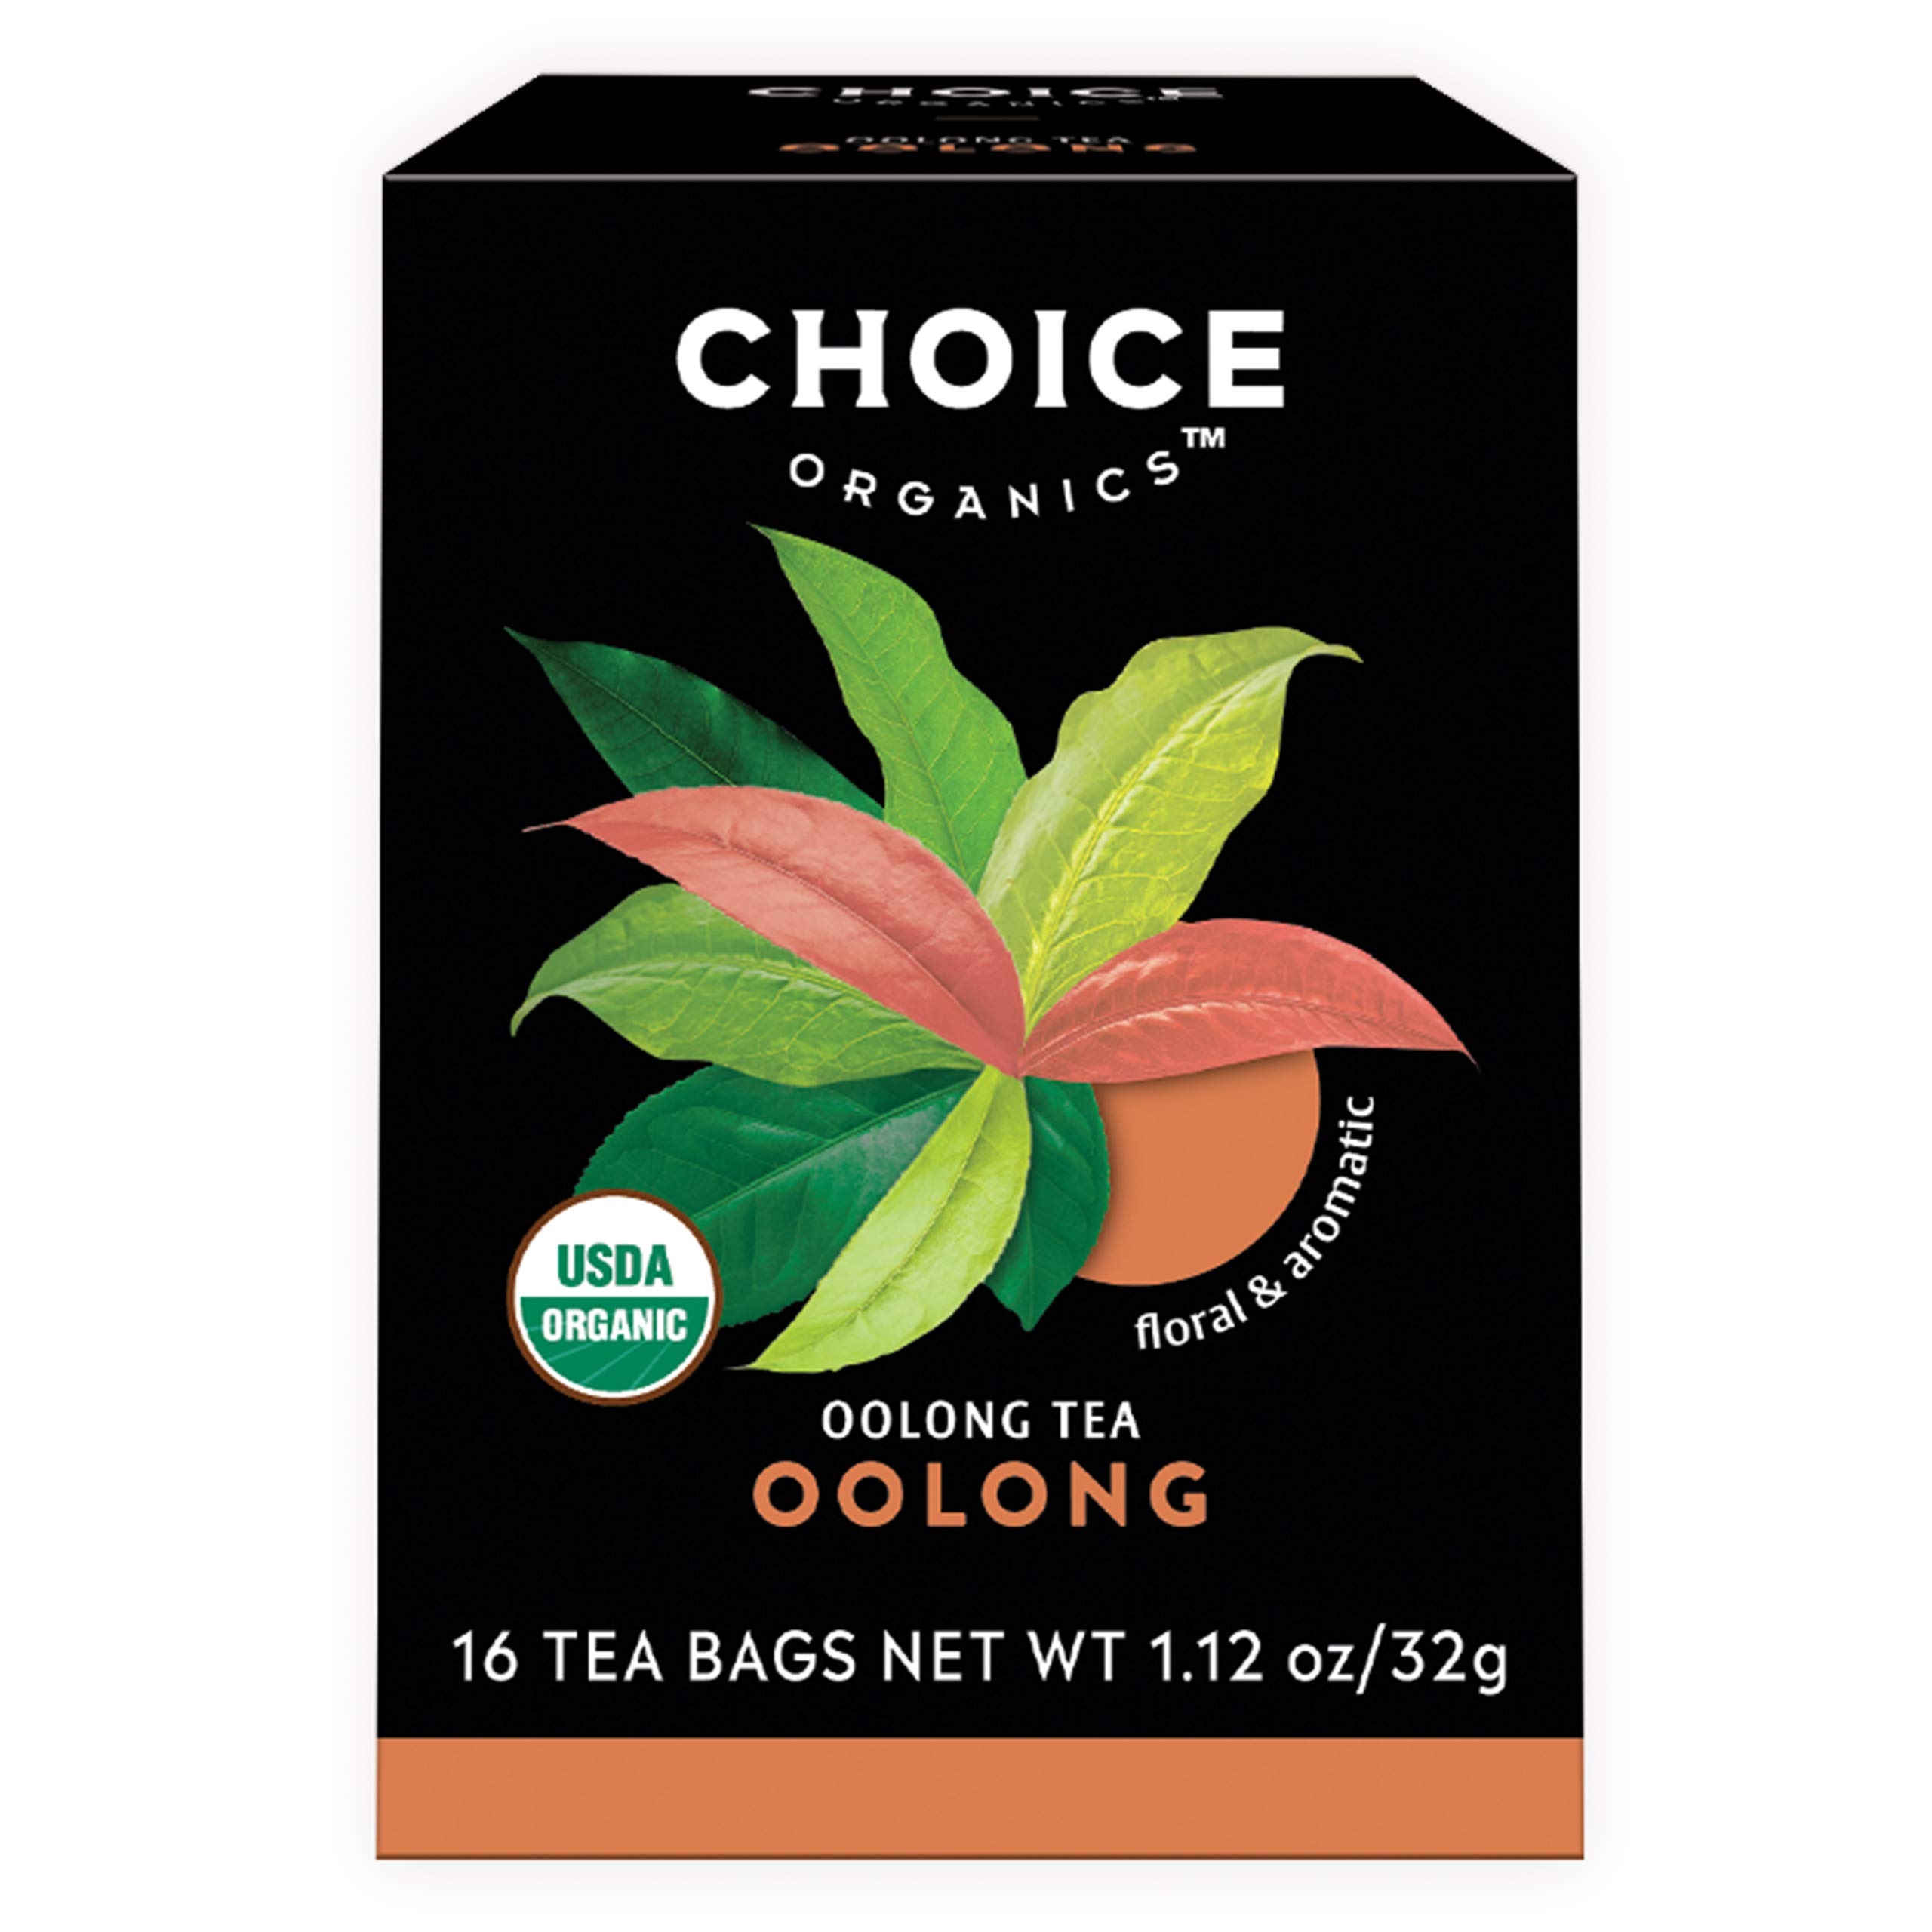
Item Name: Choice Organics - Organic Oolong Tea (6 Pack) - Fair Trade - Compostable - Contains Caffeine - 96 Organic Oolong Tea Bags
Bullet Point 1: Flavor: Choice Organics Organic Oolong tea is floral and aromatic. This tea balances a lightly roasted taste with subtle floral notes for a delicate, yet deeply complex flavor.
Bullet Point 2: Caffeine: A perfect pick-me-up. Each Organic Oolong tea bag contains approximately 40 mg of caffeine, as compared to approximately 90 mg in 8 oz of coffee.
Bullet Point 3: Better-For-You Ingredients: USDA Certified Organic, Non-GMO Project Verified, Fair Trade Certified, Kosher Certified, Vegan and Gluten Free. Crafted from high quality teas and botanicals – no artificial flavors or sweeteners.
Bullet Point 4: We Choose to Care for the Planet: Our organic teas are individually packaged in natural fiber, compostable tea bags and then packed into cartons made from 100% recycled paperboard. Our teas are expertly blended in our LEED-certified tea facility.
Bullet Point 5: Tea with Intention: A collection of black, puerh, oolong, green, white and herbal teas, sustainably sourced and blended to perfection for a full-flavored taste experience every time.
Value: 96.0
Unit: Count

Price: 5.485